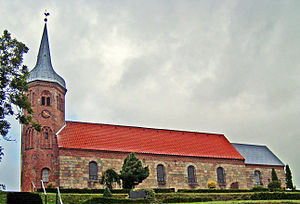
Astrup (Mariagerfjord Kommune)
Astrup kirke (Mariagerfjord) fra sydvest
Astrup er en lille by i det sydøstlige Himmerland med 536 indbyggere indbyggere. Astrup er beliggende otte kilometer øst for Arden og 11 kilometer nordvest for Hadsund. Nærmeste by er Rostrup seks kilometer mod syd.